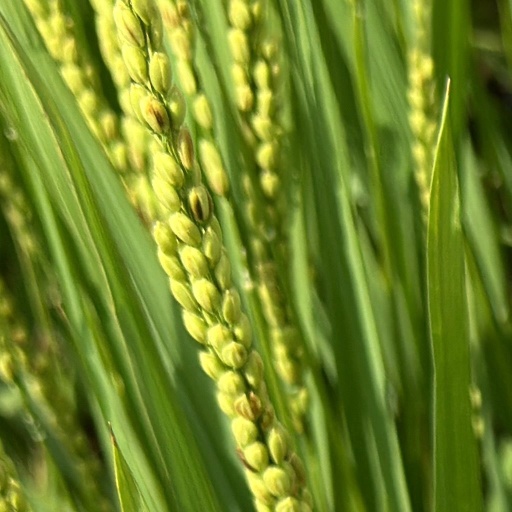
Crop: rice